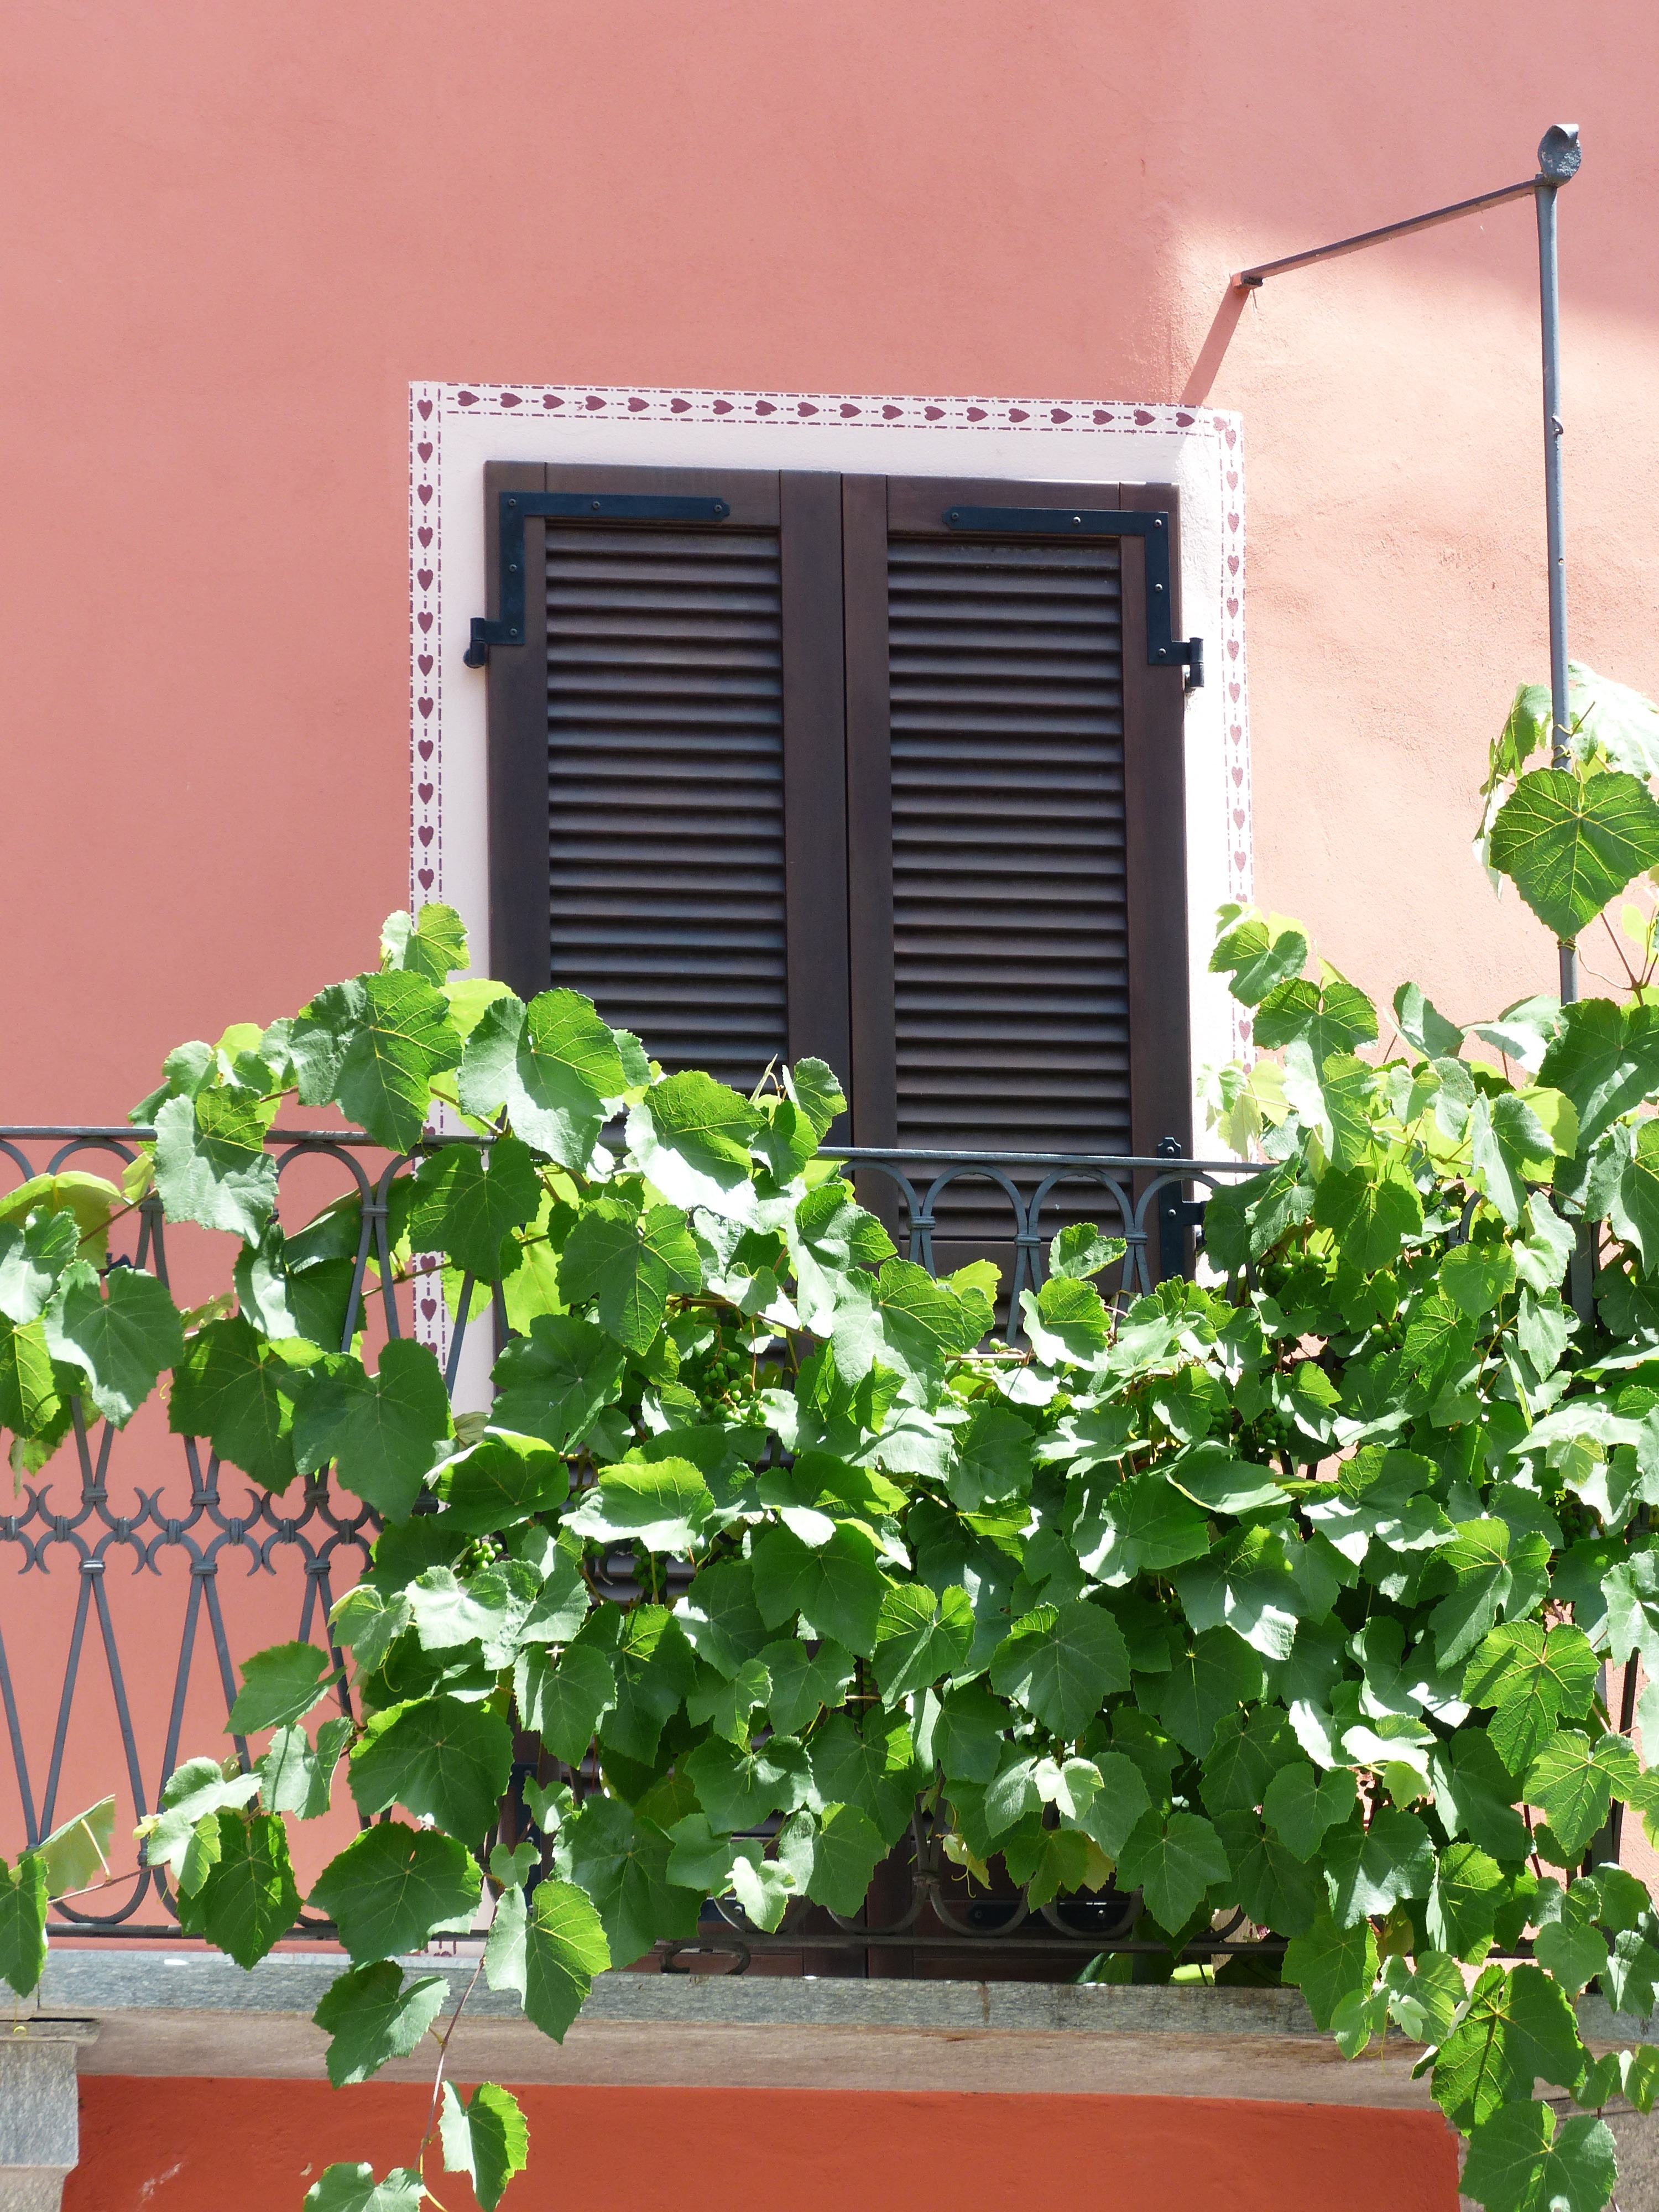
wine, flower, window, home, stone, balcony, railing, mediterranean, ivy, brown, pink, shutter, terracotta, product, south, vines, closed, grapevines, to, man made object, outdoor structure